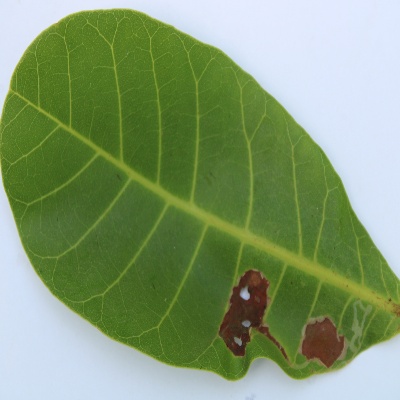
Crop: Cashew
Condition: leaf miner